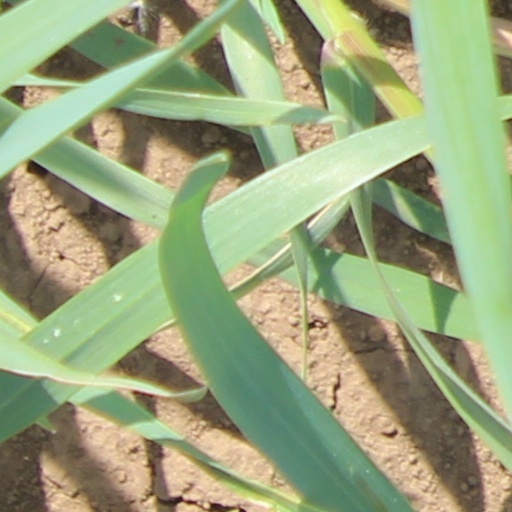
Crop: wheat